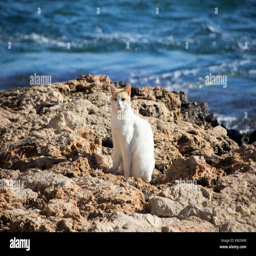
a white cat sitting on the rocks near the sea